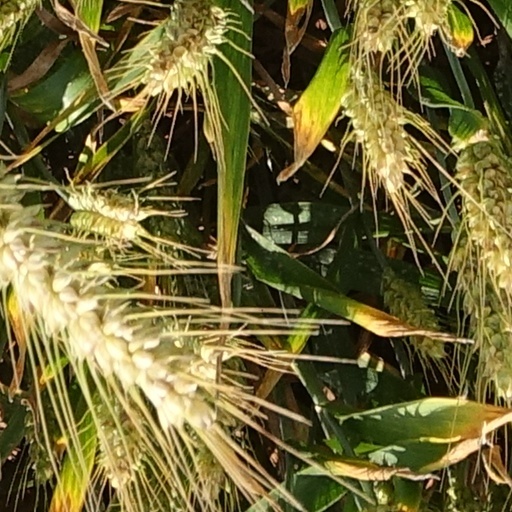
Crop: wheat